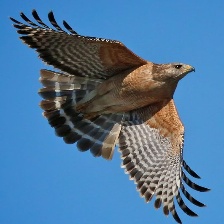
Species: RED SHOULDERED HAWK
Scientific name: BUTEO LINEATUS